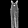
Label: Trouser